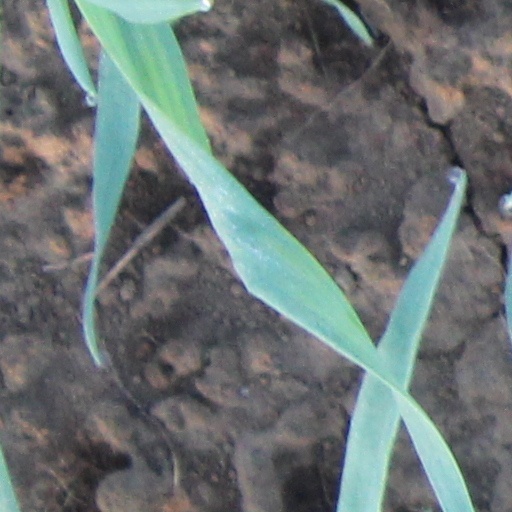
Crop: wheat